Highland Park, Texas

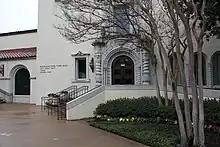
Highland Park Library, Town Hall, and Municipal Court

The land now known as Highland Park was bought in 1889 by a group of investors from Philadelphia, Pennsylvania, known as the Philadelphia Place Land Association, for an average price of $377 an acre, with a total of $500,000. Henry Exall, an agent, intended to develop the land along Turtle Creek as "Philadelphia Place", exclusive housing based on parkland areas in Philadelphia. He laid gravel roads, and dammed Turtle Creek, forming Exall Lake, before the Panic of 1893 brought a blow to his fortunes, halting development. In the 1890s, Exall Lake was a common picnic destination for Dallas residents.